The Oceanides

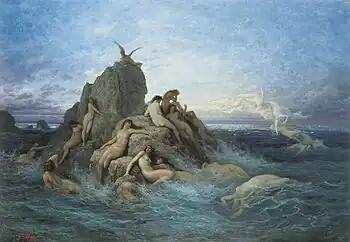
"The Oceanids (The Naiads of the Sea)" (c. 1860), by Gustave Doré, which depicts the nymphs who inhabited the waters of Greek mythology

The tone poem premiered on 4 June 1914 at "The Shed" concert hall of the Norfolk Music Festival, Sibelius himself conducting at a podium decorated in the American and Finnish national colors. The orchestra, which Sibelius praised as "wonderful ... surpasses anything we have in Europe", comprised musicians drawn from three of America's best music societies: the New York Philharmonic, the Metropolitan Opera Orchestra, and the Boston Symphony Orchestra. "The Oceanides" was unlike anything the musicians had previously encountered. "I think they did not understand it all at first from what they said", Stoeckel recalled. "The next morning, after having run it through three times, they were thoroughly delighted with it and remarked that the beauty of the music grew with each rehearsal". The festival public sounded a similarly positive note about the new piece, which concluded a concert of Sibelius's music that included "Pohjola's Daughter", the "King Christian II Suite", "The Swan of Tuonela", "Finlandia", and "Valse triste". Stoeckel recounts the events of 4 June: